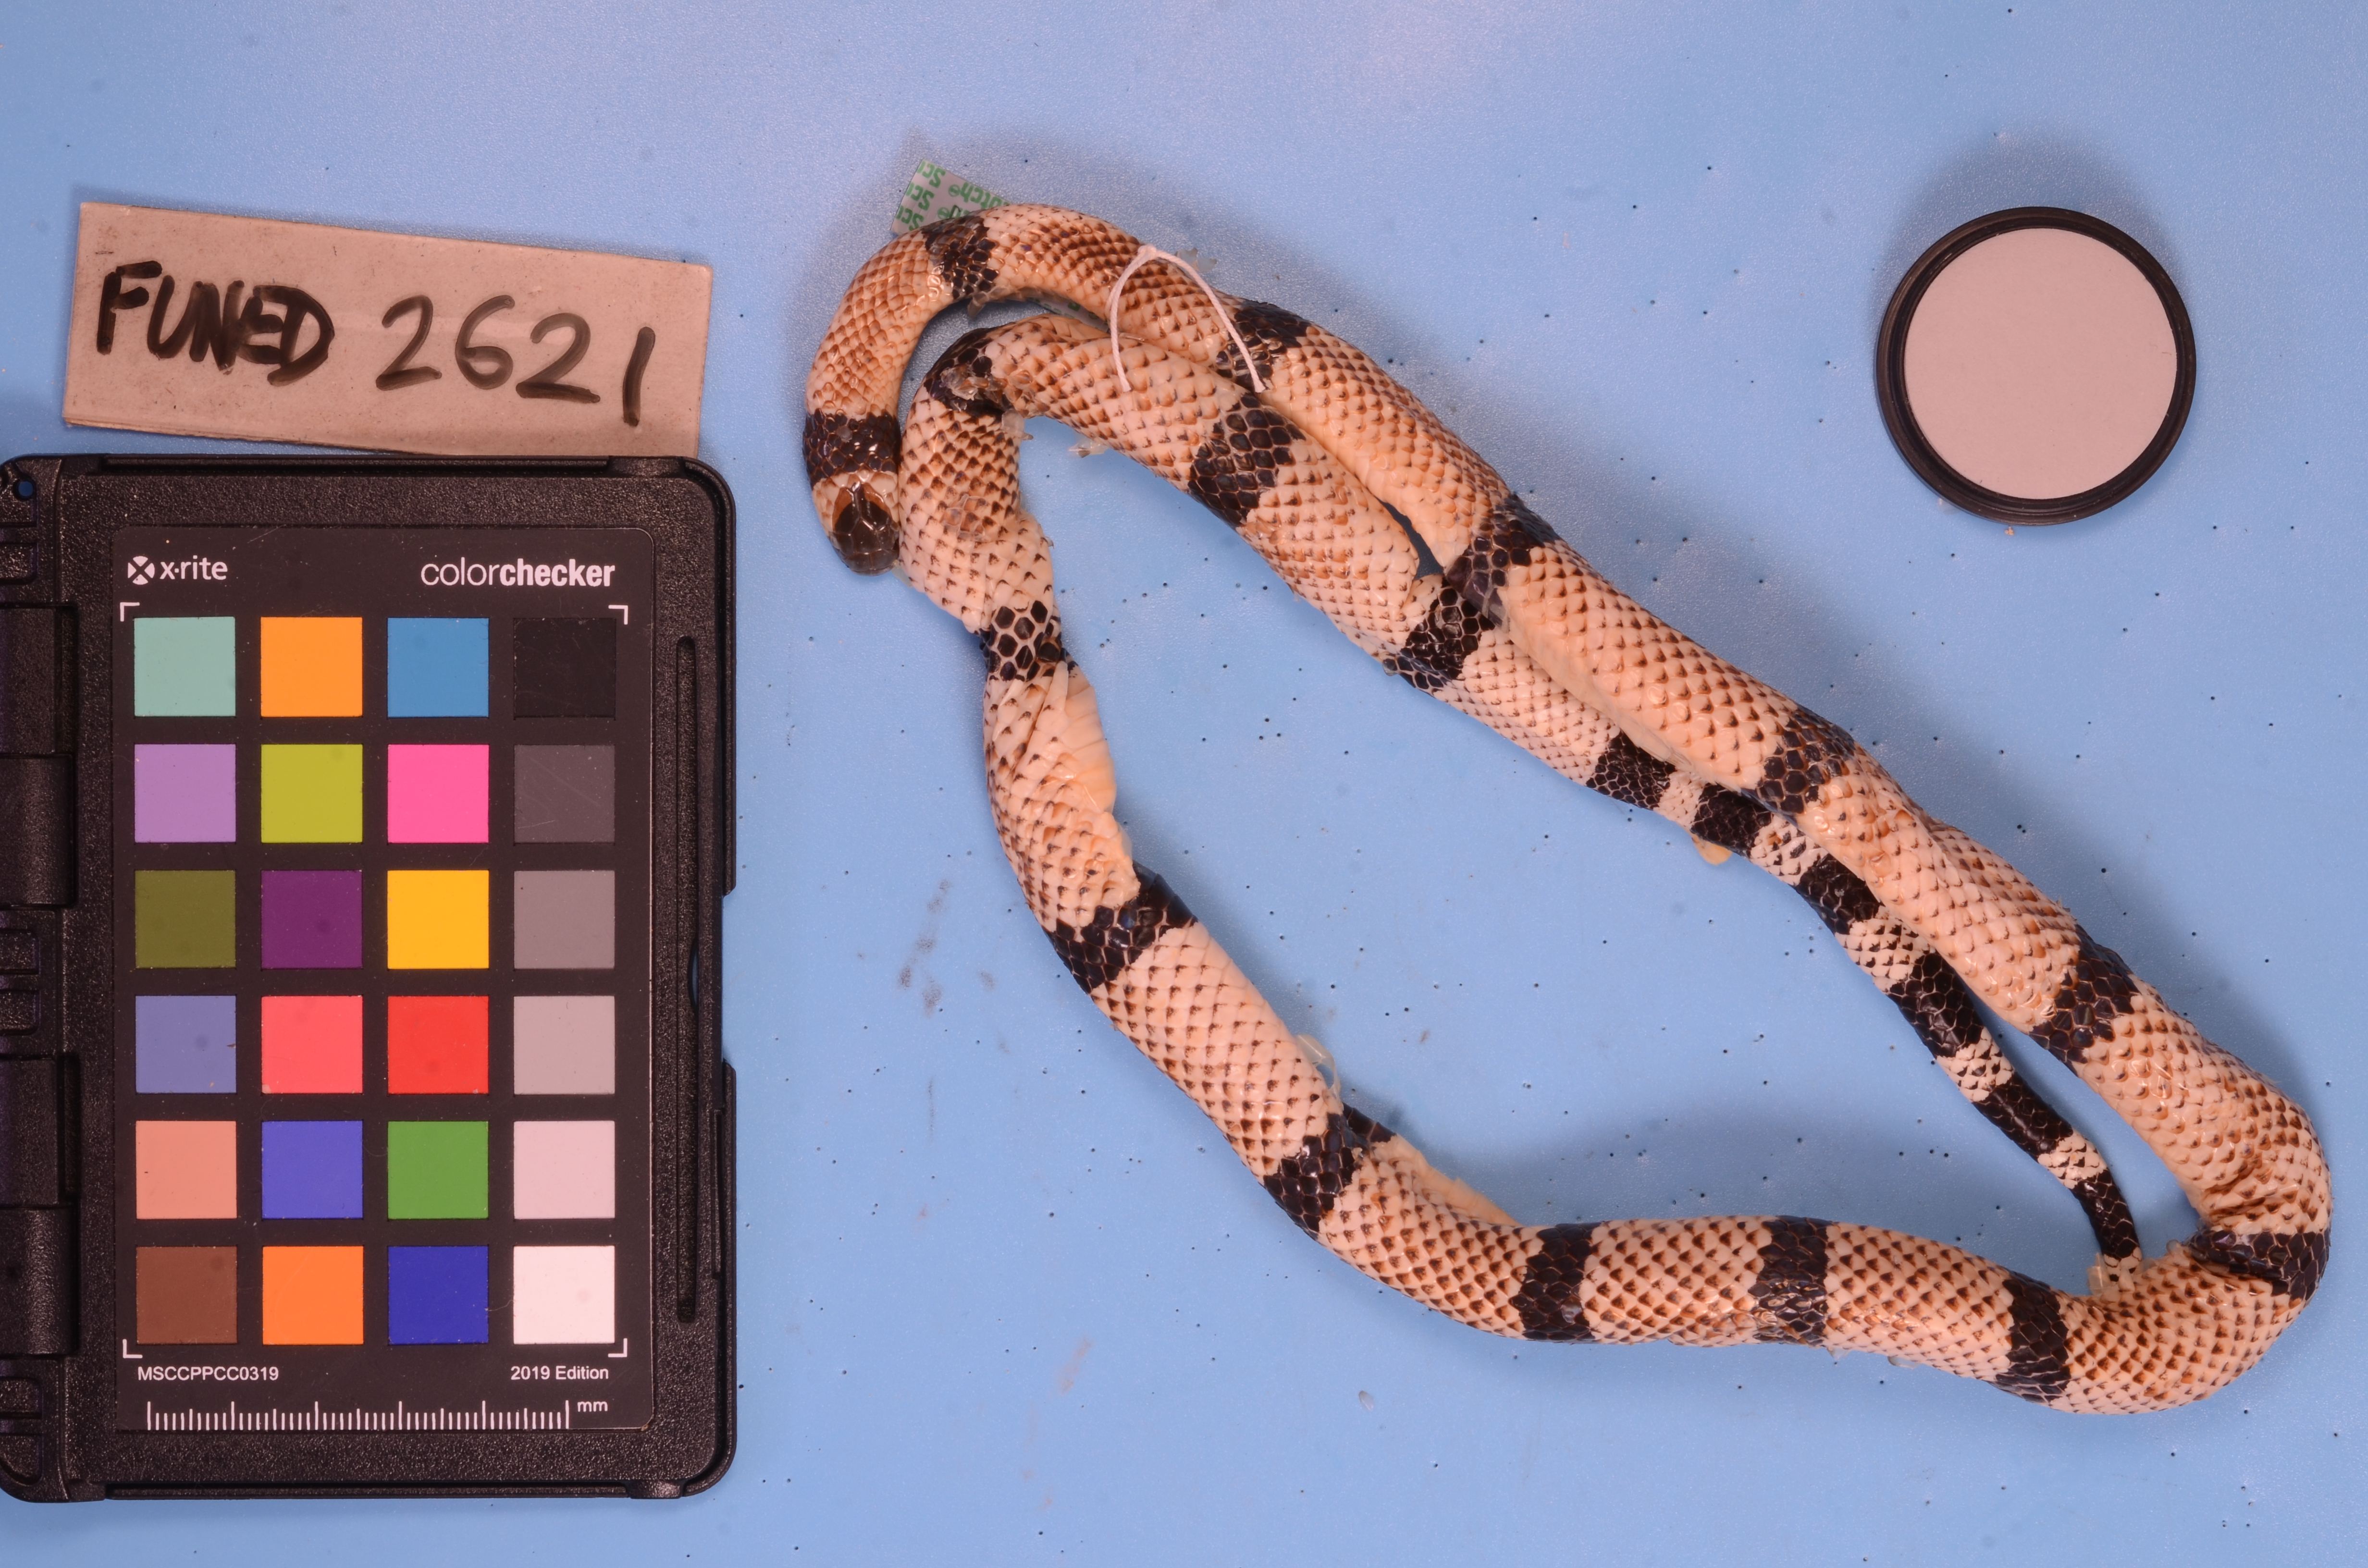
Species: Micrurus corallinus
View: dorsal
Mimicry status: model